Fighter kite

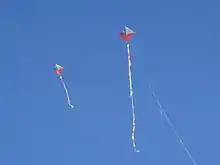
two "volantines" with Chilean flag

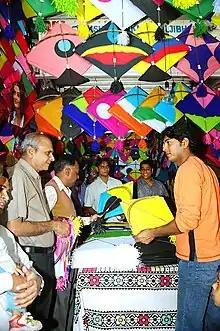
A kite shop in Lucknow, India

Fighter kites are known as "patang" in India. In many others, kite flying takes place mainly during specific festivals particularly the spring festival known as Basant, during Makar Sankranti and more recently on Indian Independence Day.